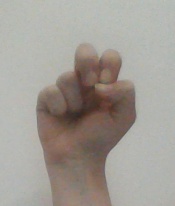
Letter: gaaf